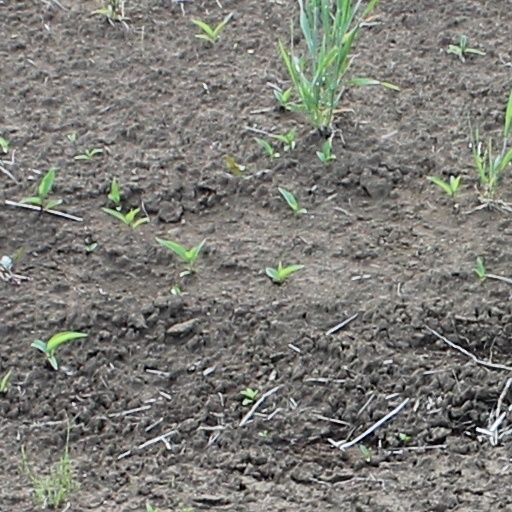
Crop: wheat